Jinan Olympic Sports Center

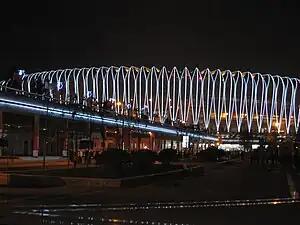
Jinan Olympic Sports Center

Jinan Olympic Sports Center is a sports venue in Jinan, China. It is located in the south-east of the city. The area is home to the main sports venues for the 2009 National Games of China in October 2009, including the main Jinan Olympic Sports Center Stadium. The entire precinct is 81 hectares in size.